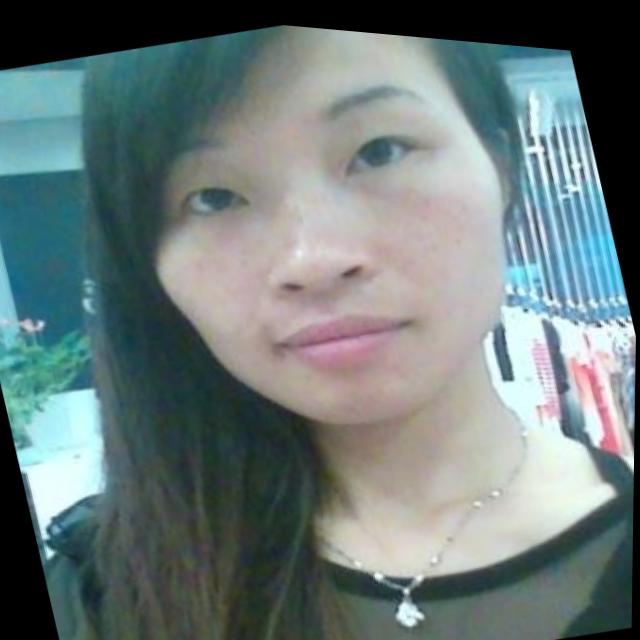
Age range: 21-44